Fantasy cartography

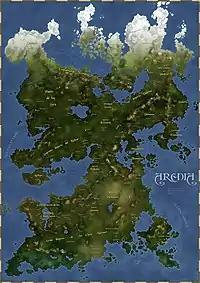
A map of the fictional kingdom of , which is a generic campaign setting used in role-playing games

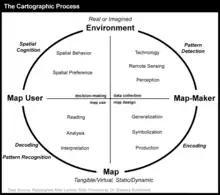
A Visualization of The Cartographic Process

Fantasy cartography, fictional map-making, or geofiction is a type of map design that visually presents an imaginary world or concept, or represents a real-world geography in a fantastic style. Fantasy cartography usually manifests from worldbuilding and often corresponds to narratives within the fantasy and science fiction genres. Stefan Ekman says, "a [regular] map "re"-presents what is already there; a fictional map is often primary – to create the map means, largely, to create the world of the map."